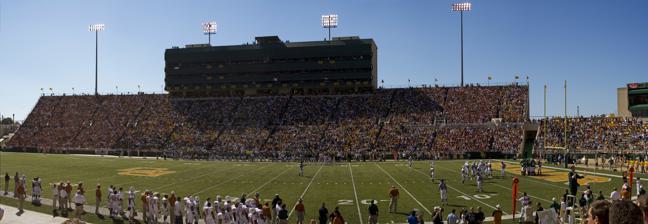
Building: Floyd Casey Stadium
Country: United States of America
Year built: 1950
Former football stadium in Waco, Texas Floyd Casey Stadium Floyd Casey Stadium on November 5, 2005 at the Baylor vs. Texas game. Former names Baylor Stadium (1950–1988) Location 3088 Burnett Avenue Waco, TX 76711 Coordinates 31°31′52.83″N 97°8′55.43″W / 31.5313417°N 97.1487306°W / 31.5313417; -97.1487306 Owner Baylor University Operator Baylor University Capacity 50,000 Surface Grass (1950–1971, 1998–2003) AstroTurf (1972–1997) Prestige System SportGrass (artificial) (2004–2013) Construction Broke ground May 28, 1949 Opened September 30, 1950 Renovated 1989 Closed December 14, 2013 Demolished May 14, 2016 Construction cost $1.5 million ($19 million in 2023 dollars ) Architect Willard Simpson General contractor Swigert Construction Company Tenants Baylor Bears ( NCAA ) (1950–2013) Floyd Casey Stadium was a stadium in Waco, Texas . The stadium was used for 64 seasons before being replaced by McLane Stadium in 2014. It was primarily used for football and was the home field of the Baylor Bears . The stadium, located about four miles from the Baylor University campus, cost $1.8 million to build and sat 50,000 people. Originally named Baylor Stadium , it opened in 1950 with a Baylor game against the Houston Cougars . On December 7, 2013, Baylor played its last game in the stadium, against the Texas Longhorns , where the attendance record of 51,728 was established. Baylor won 19 of its final 20 games played at the stadium. Originally known as Baylor Stadium, the stadium was renamed at halftime of the November 5, 1988, homecoming game when it was renamed for Floyd Casey by his son, university trustee and longtime booster Carl B. Casey of Dallas, who gave US$ 5 million towards an $8 million stadium renovation project. The stadium was renovated several times. Turf was first introduced to the stadium in 1972. Then in 1998, the stadium installed SportGrass, a leading artificial grass surface. In 2005, it underwent massive renovations to extend the Grant Teaff Plaza in honor of former head coach Grant Teaff . The extended plaza created much-needed updates to the stadium's façade. The stadium was an elongated oval shape, running southeast-northwest, with large grandstands on the sidelines.  The south end zone was cleared, with athletic marks painted on the ground and the large LED scoreboard behind it. (Prior to the creation of the current athletic marks, the area was painted gold, with "BAYLOR" painted in large green block letters.)  In 2004, a large tarp was installed that covered the south end zone and could be removed when ticket demand necessitated it.  With the tarp in place seating capacity was reduced to 47,000. The north end zone had seating in front of the Carl & Thelma Casey Athletic Center, site of the football offices, training facilities, and stadium field house. Prior to the building of the stadium, the Baylor football team played at Carroll Field , an on-campus field last used in 1935, and Waco's Municipal Stadium on Dutton Avenue. In the spring of 2012, Baylor regents approved a new on-campus stadium to be built on the Brazos River adjacent to Interstate 35 . The demolition of the stadium was completed on May 14, 2016. Floyd Casey Stadium Floyd Casey Stadium College football attendance records Rank Attendance Date Opponent Score 1 51,728 12-07-13 Texas 30-10 W 2 51,385 10-28-06 Texas A&M 21-31 L 3 51,218 10-21-95 Texas A&M 9-24 L 4 51,200 10-26-74 Texas A&M 0-20 L 5 50,537 11-8-13 Oklahoma 41-12 W 6 50,267 10-19-91 Texas A&M 12-34 L 7 50,000 11-5-60 Texas 7-12 L 8 49,500 10-27-56 Texas A&M 13-19 L 9 48,756 10-19-85 Texas A&M 20-15 W 10 48,500 9-15-79 Texas A&M 17-7 W 11 48,500 11-22-80 Texas 16-0 W 12 48,394 11-11-72 Texas 3-17 L 13 47,900 11-6-76 Arkansas 7-7 T 14 47,200 9-20-75 Arkansas 3-41 L 15 46,825 10-19-13 Iowa State 71-7 W 16 46,812 10-17-87 Texas A&M 10-34 L 17 46,543 12-03-11 Texas 48-24 W 18 46,300 9-20-75 Auburn 10-10 T 19 46,000 9-15-73 Oklahoma 14-42 L T19 46,000 11-8-80 Arkansas 42-15 W 20 45,800 9-10-77 Texas Tech 7-17 L 21 45,649 11-24-90 Texas 13-23 L 22 45,565 10-21-89 Texas A&M 11-14 L 23 45,500 11-20-76 Texas 20-10 W References